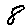
Label: 8